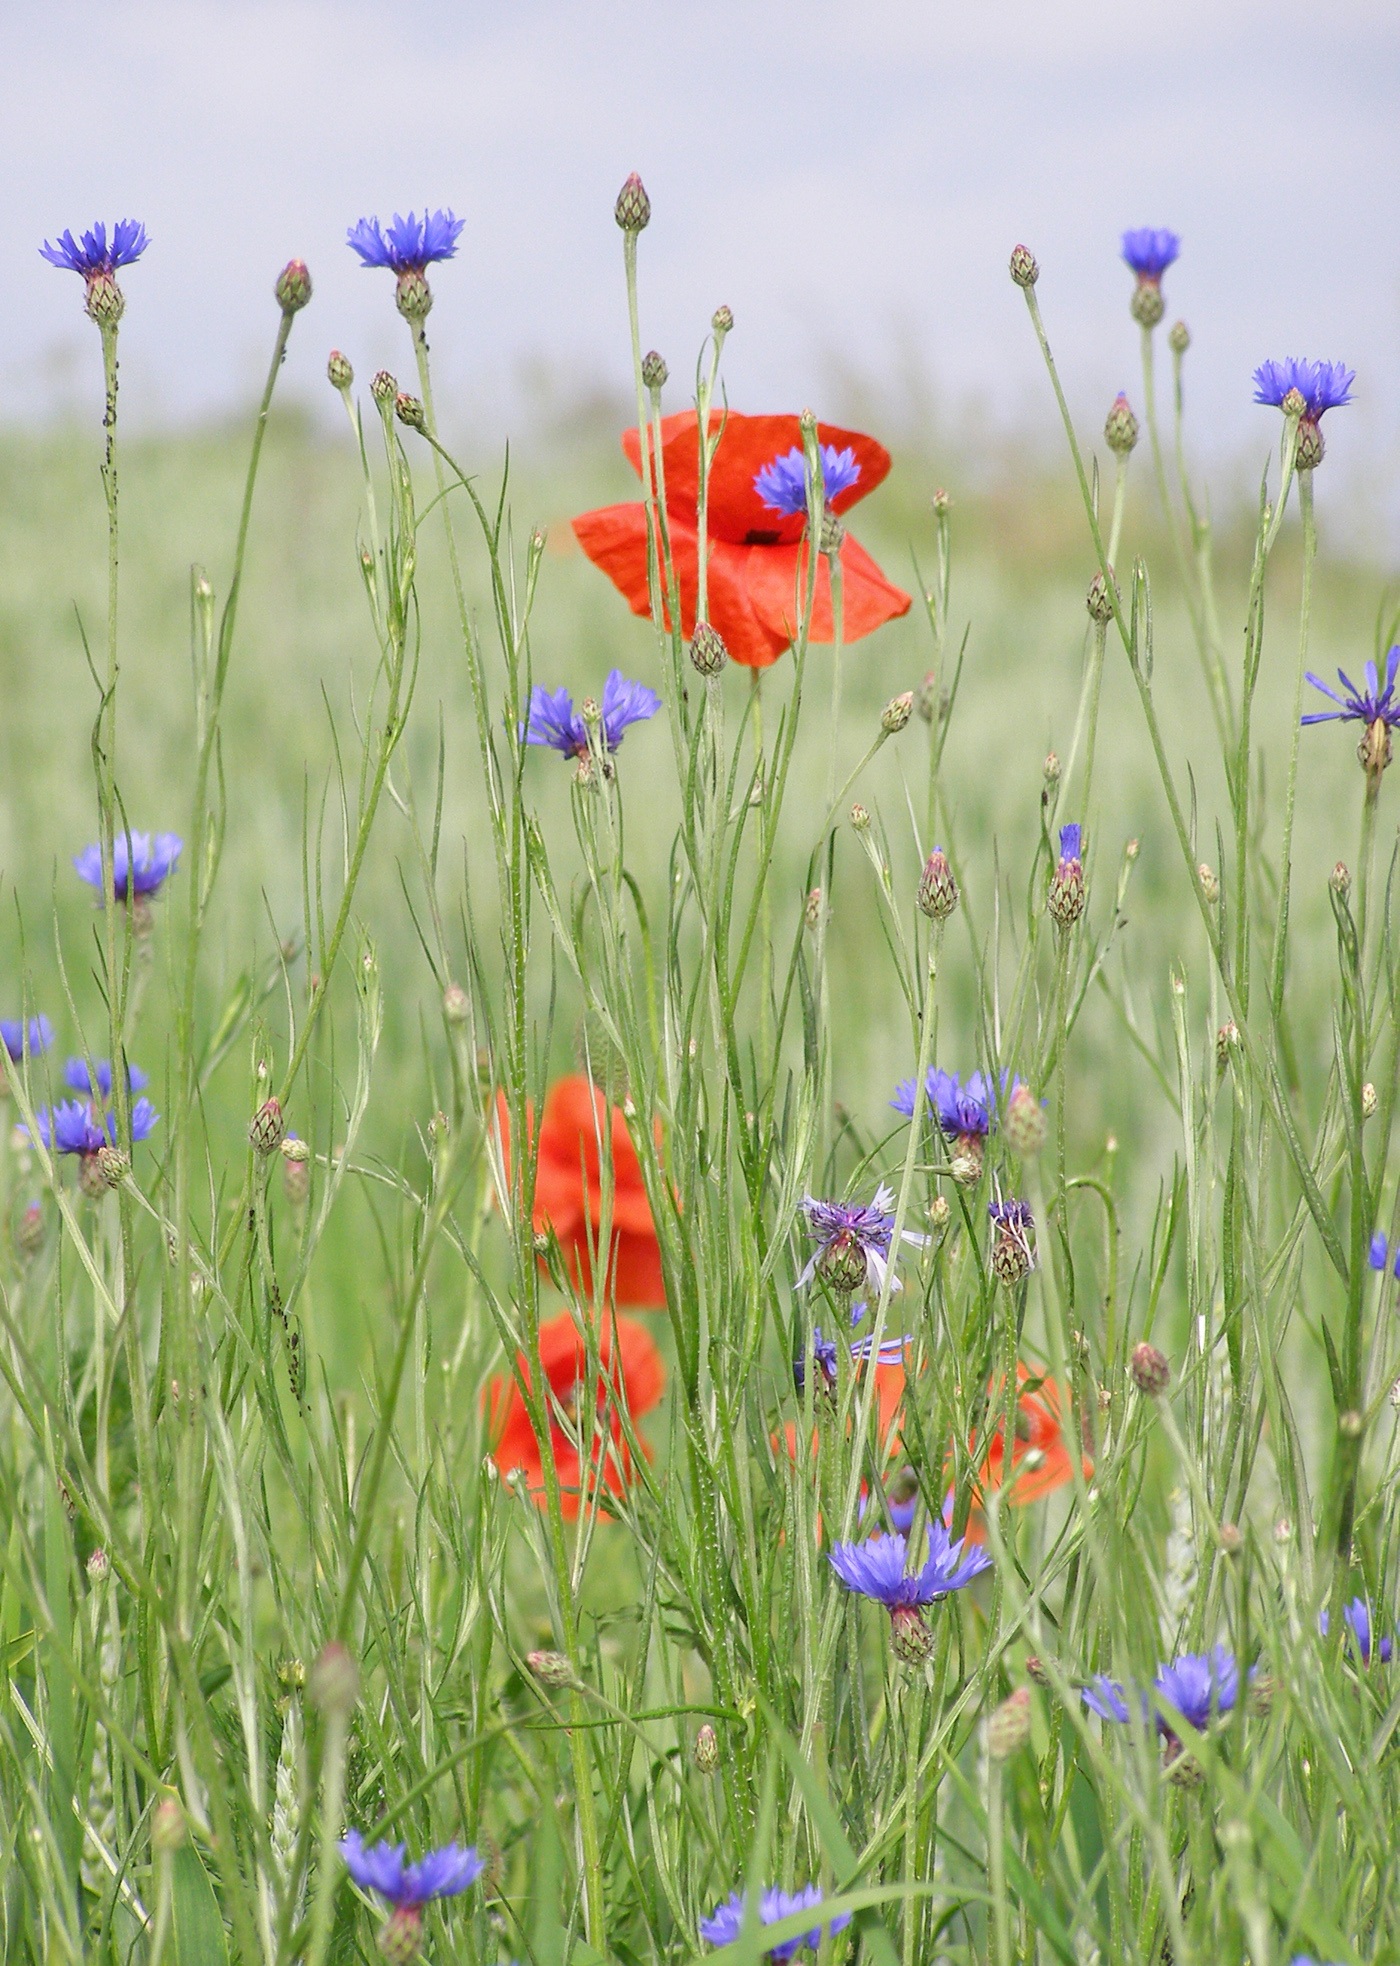
nature, grass, plant, field, meadow, prairie, flower, summer, pasture, flora, plain, plants, wildflower, flowers, grassland, poppy, poppies, habitat, ecosystem, coquelicot, steppe, cornflowers, flowering plant, natural environment, grass family, land plant